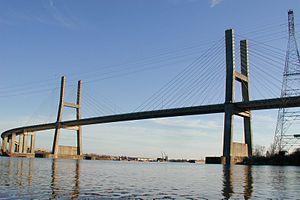
Cet article a pour vocation de présenter une liste de ponts remarquables aux États-Unis, soit par leurs caractéristiques dimensionnelles, soit par leur intérêt architectural ou historique.